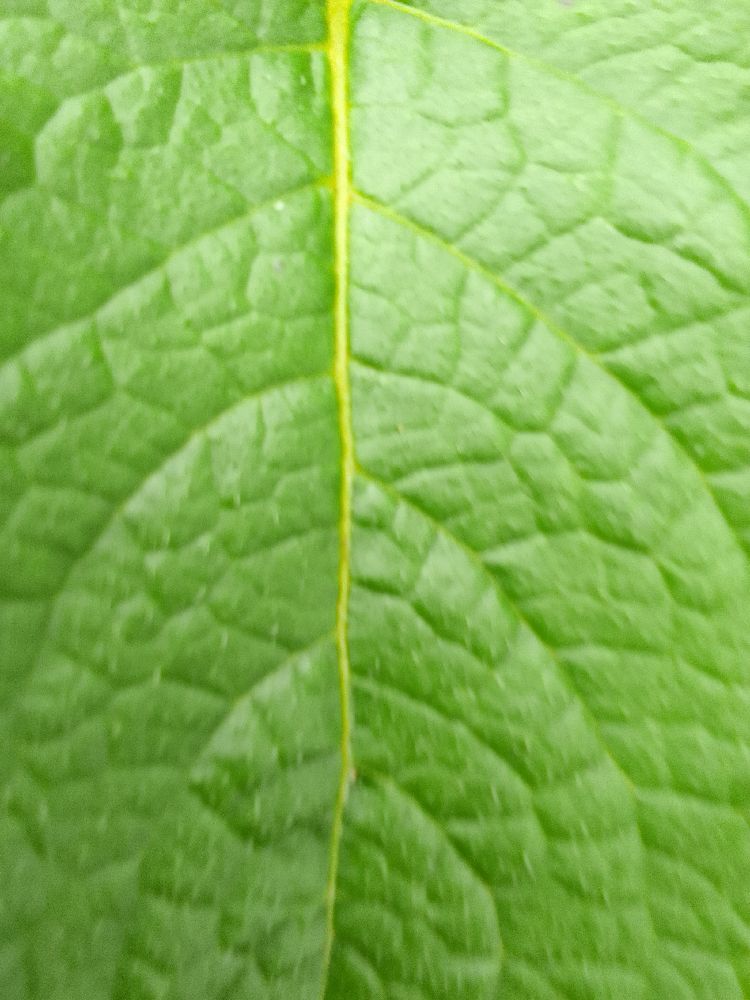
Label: Healthy